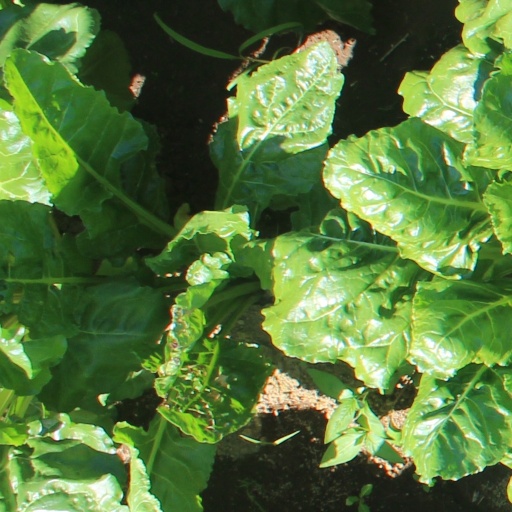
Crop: sugar beet